Demise and revival of compulsory figures

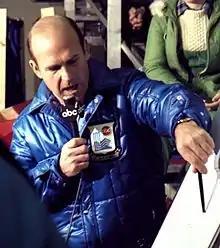
Dick Button (here in 1980), a supporter of the revival of figures

The demise and revival of compulsory figures occurred, respectively, in 1990, when the International Skating Union (ISU) removed compulsory figures from international single skating competitions, and beginning in 2015, when the first competition focusing entirely on figures took place. Compulsory figures, which is defined as the "circular patterns which skaters trace on the ice to demonstrate skill in placing clean turns evenly on round circles", dominated figure skating for the first 50 years of the sport, although they progressively declined in importance. Skaters would train for hours to learn and execute them well, and competing and judging figures would often take up to eight hours during competitions. Judging scandals and the broadcasts of figure skating on television have been cited as the reason for the decline of figures. The U.S. was the last country to include figures in their competitions, until 1999. The elimination of figures resulted in the increase of focus on the free skating segment and in the domination of younger girls in the sport. Most skaters stopped training with figures, although many coaches continued to teach figures and skaters continued to practice them because figures taught basic skating skills and gave skaters an advantage in developing alignment, core strength, body control, and discipline.